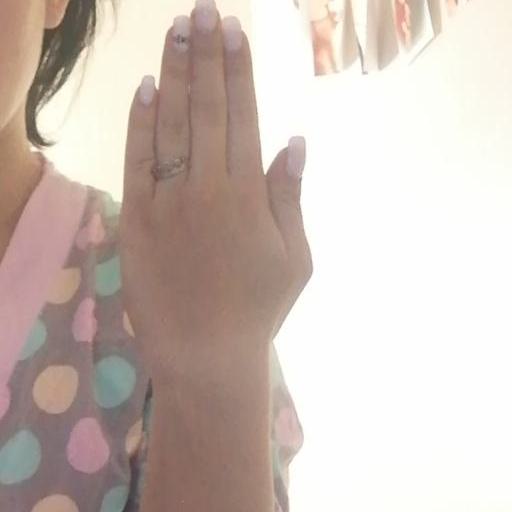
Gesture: stop_inverted